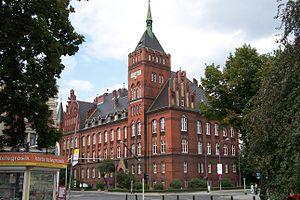
L'École polytechnique de Silésie est une université publique polonaise fondée en 1945 formant des ingénieurs, des architectes et des chercheurs dans les domaines techniques et technologiques. Elle compte environ 32 900 étudiants.